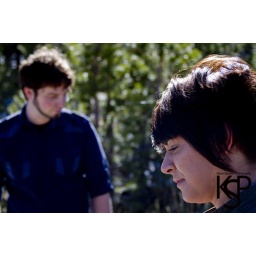
A focuses face of a girl and her boyfriend in the background.